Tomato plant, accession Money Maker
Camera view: tilt-top (135 deg); turntable rotation: 210 degrees
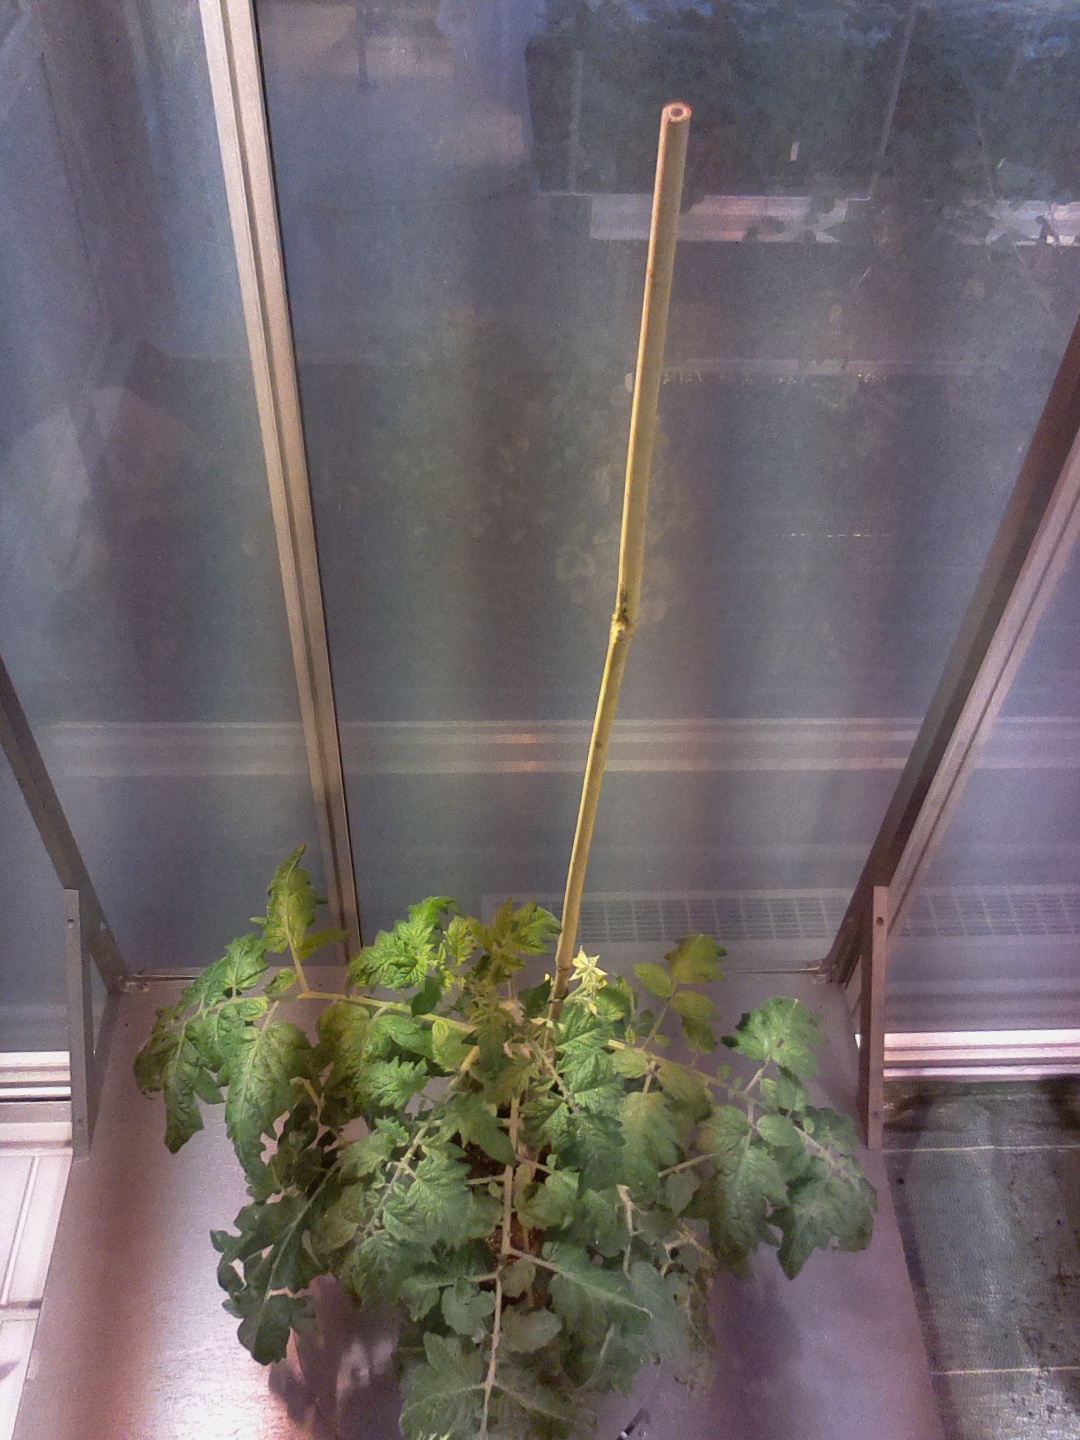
BBCH growth stage 65: Full flowering, 50%-60% of flowers open, first petals falling